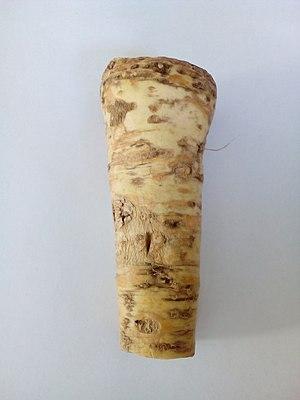
Lady Bug est un jeu d'arcade de type labyrinthe sur le thème des insectes produit par Universal Entertainment et sorti en 1981. Son système de jeu est similaire à celui de Pac-Man avec comme principale différence la possibilité d’interagir avec des portails qui modifient l'agencement du labyrinthe. La version arcade d'origine est restée confidentielle mais le jeu a connu un succès plus important à la suite de la sortie de la console ColecoVision dont il faisait partie des titres de lancement.